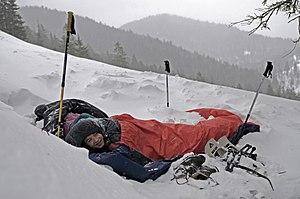
Bivouac en hiver, sans tente.
Un sac de couchage est un sac garni de matière isolante dans lequel on se glisse pour dormir et pour lutter contre les intempéries et le froid. Le principe du sac de couchage consiste à emprisonner dans son enveloppe une quantité importante d'air qui va jouer un rôle d'isolant, permettant au corps de conserver sa chaleur. Ce n'est pas le duvet ou les fibres contenus dans le sac qui constituent l'isolant, mais l'air qu'ils emprisonnent grâce à leur « gonflant ».
La notion de confort thermique est le plus souvent appliquée à l'être humain, bien qu'elle puisse s'appliquer à tout être vivant. En effet, la vie - et spécialement l'activité métabolique assurant les fonctions vitales - n'est possible que dans une certaine plage de température, qui varie d'une espèce à l'autre. Il existe cependant des conditions d'ambiance optimales qui seront ressenties par l'individu comme celle d'un état de confort thermique.